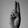
ASL letter: U